Lis Groes

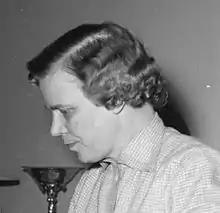
Lis Groes (1954)

Anne Lisbeth Groes, generally known as Lis Groes, (1910–1974) was a pioneering woman in post-war Danish social-democratic politics. The fifth woman to hold a ministerial post in Denmark, she was the first to become Minister for Trade and Industry (1953–1957). Active in campaigning for women's rights, she headed the Danish Women's Society ("Dansk Kvindesamfund") from 1958 to 1964.